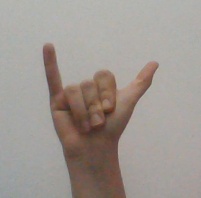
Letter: ya